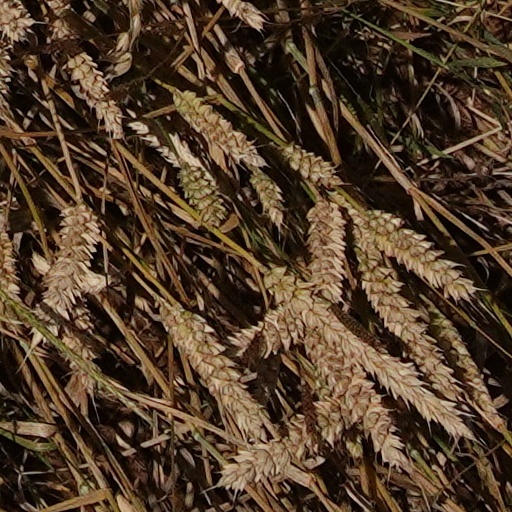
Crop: wheat